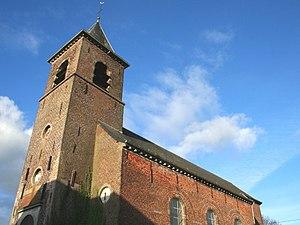
Lanquesaint (Belgique), l’église Saint-Martin (1791).
Lanquesaint est une ancienne commune de Belgique située en Région wallonne dans la province de Hainaut.